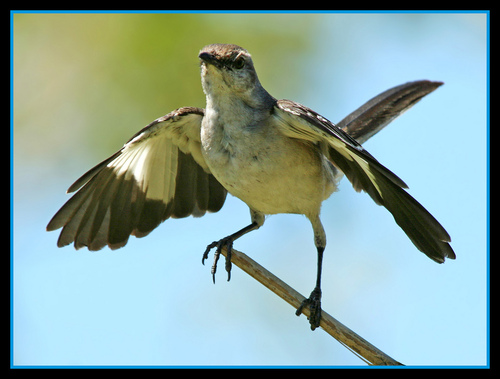
this bird is almost medium in size and has a wing span comparable to its body size with an all white underside and an all dark brown backside.
a multicolored bird that is brown and yellow and white with a small beak.
this bird has cream colored feathers on its breast, and black tips on its wing feathers.
this is a white bird with large gray wings and a long tail feather.
this bird features a sharp pair of feet and yellow streaks along the skirts of its wings.
this bird is white with black and has a very short beak.
this bird has wings that are black and has a white belly
this small, white and dark brown-feathered bird has long wings.
this bird has wings that are black and has a white belly
this bird has a white breast, with a pointed black bill.
Species: Mockingbird